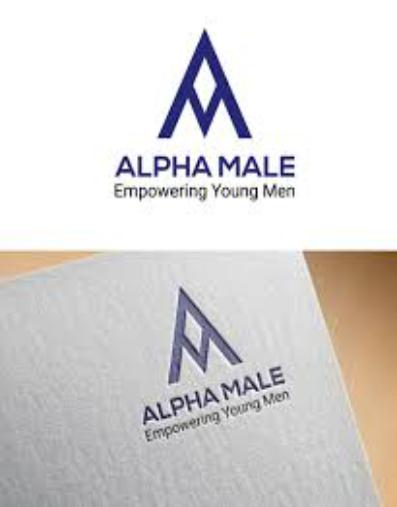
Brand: Alpha Male
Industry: Others